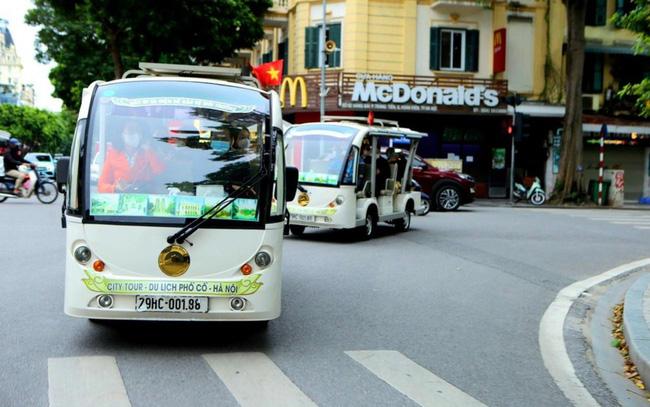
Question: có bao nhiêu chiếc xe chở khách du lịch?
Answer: có hai chiếc xe chở khách du lịch